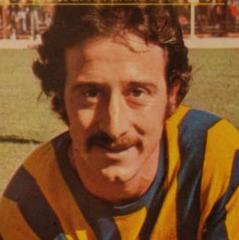
Age: 24